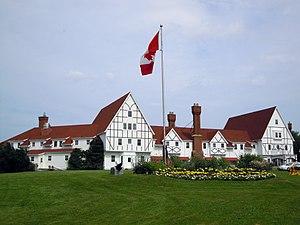
Keltic Lodge est un hôtel de villégiature situé dans le village d'Ingonish, Nouvelle-Écosse au Canada, sur la côte nord-est de l'île du Cap-Breton.